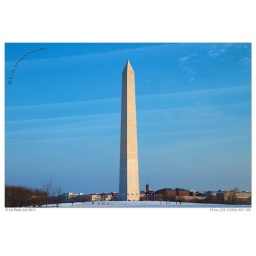
Strange parallel lines in the sky seemed to correspond to the golden ratio making this an unusual shot